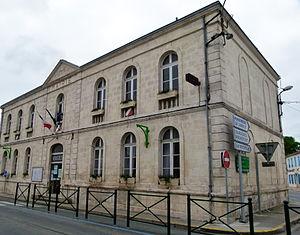
La mairie d'Aigrefeuille (17) vue depuis la place de la République à l'angle de la rue de l'Aunis et de la rue des Marronniers.